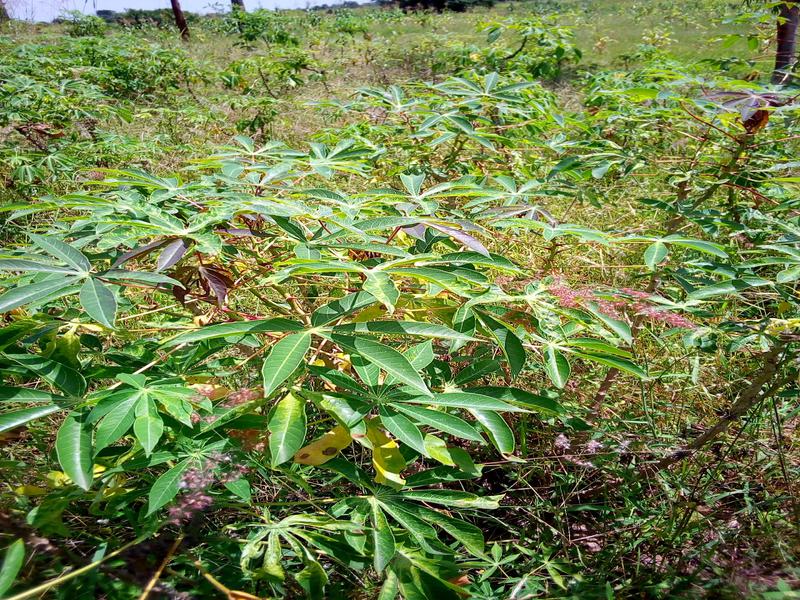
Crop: cassava
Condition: healthy